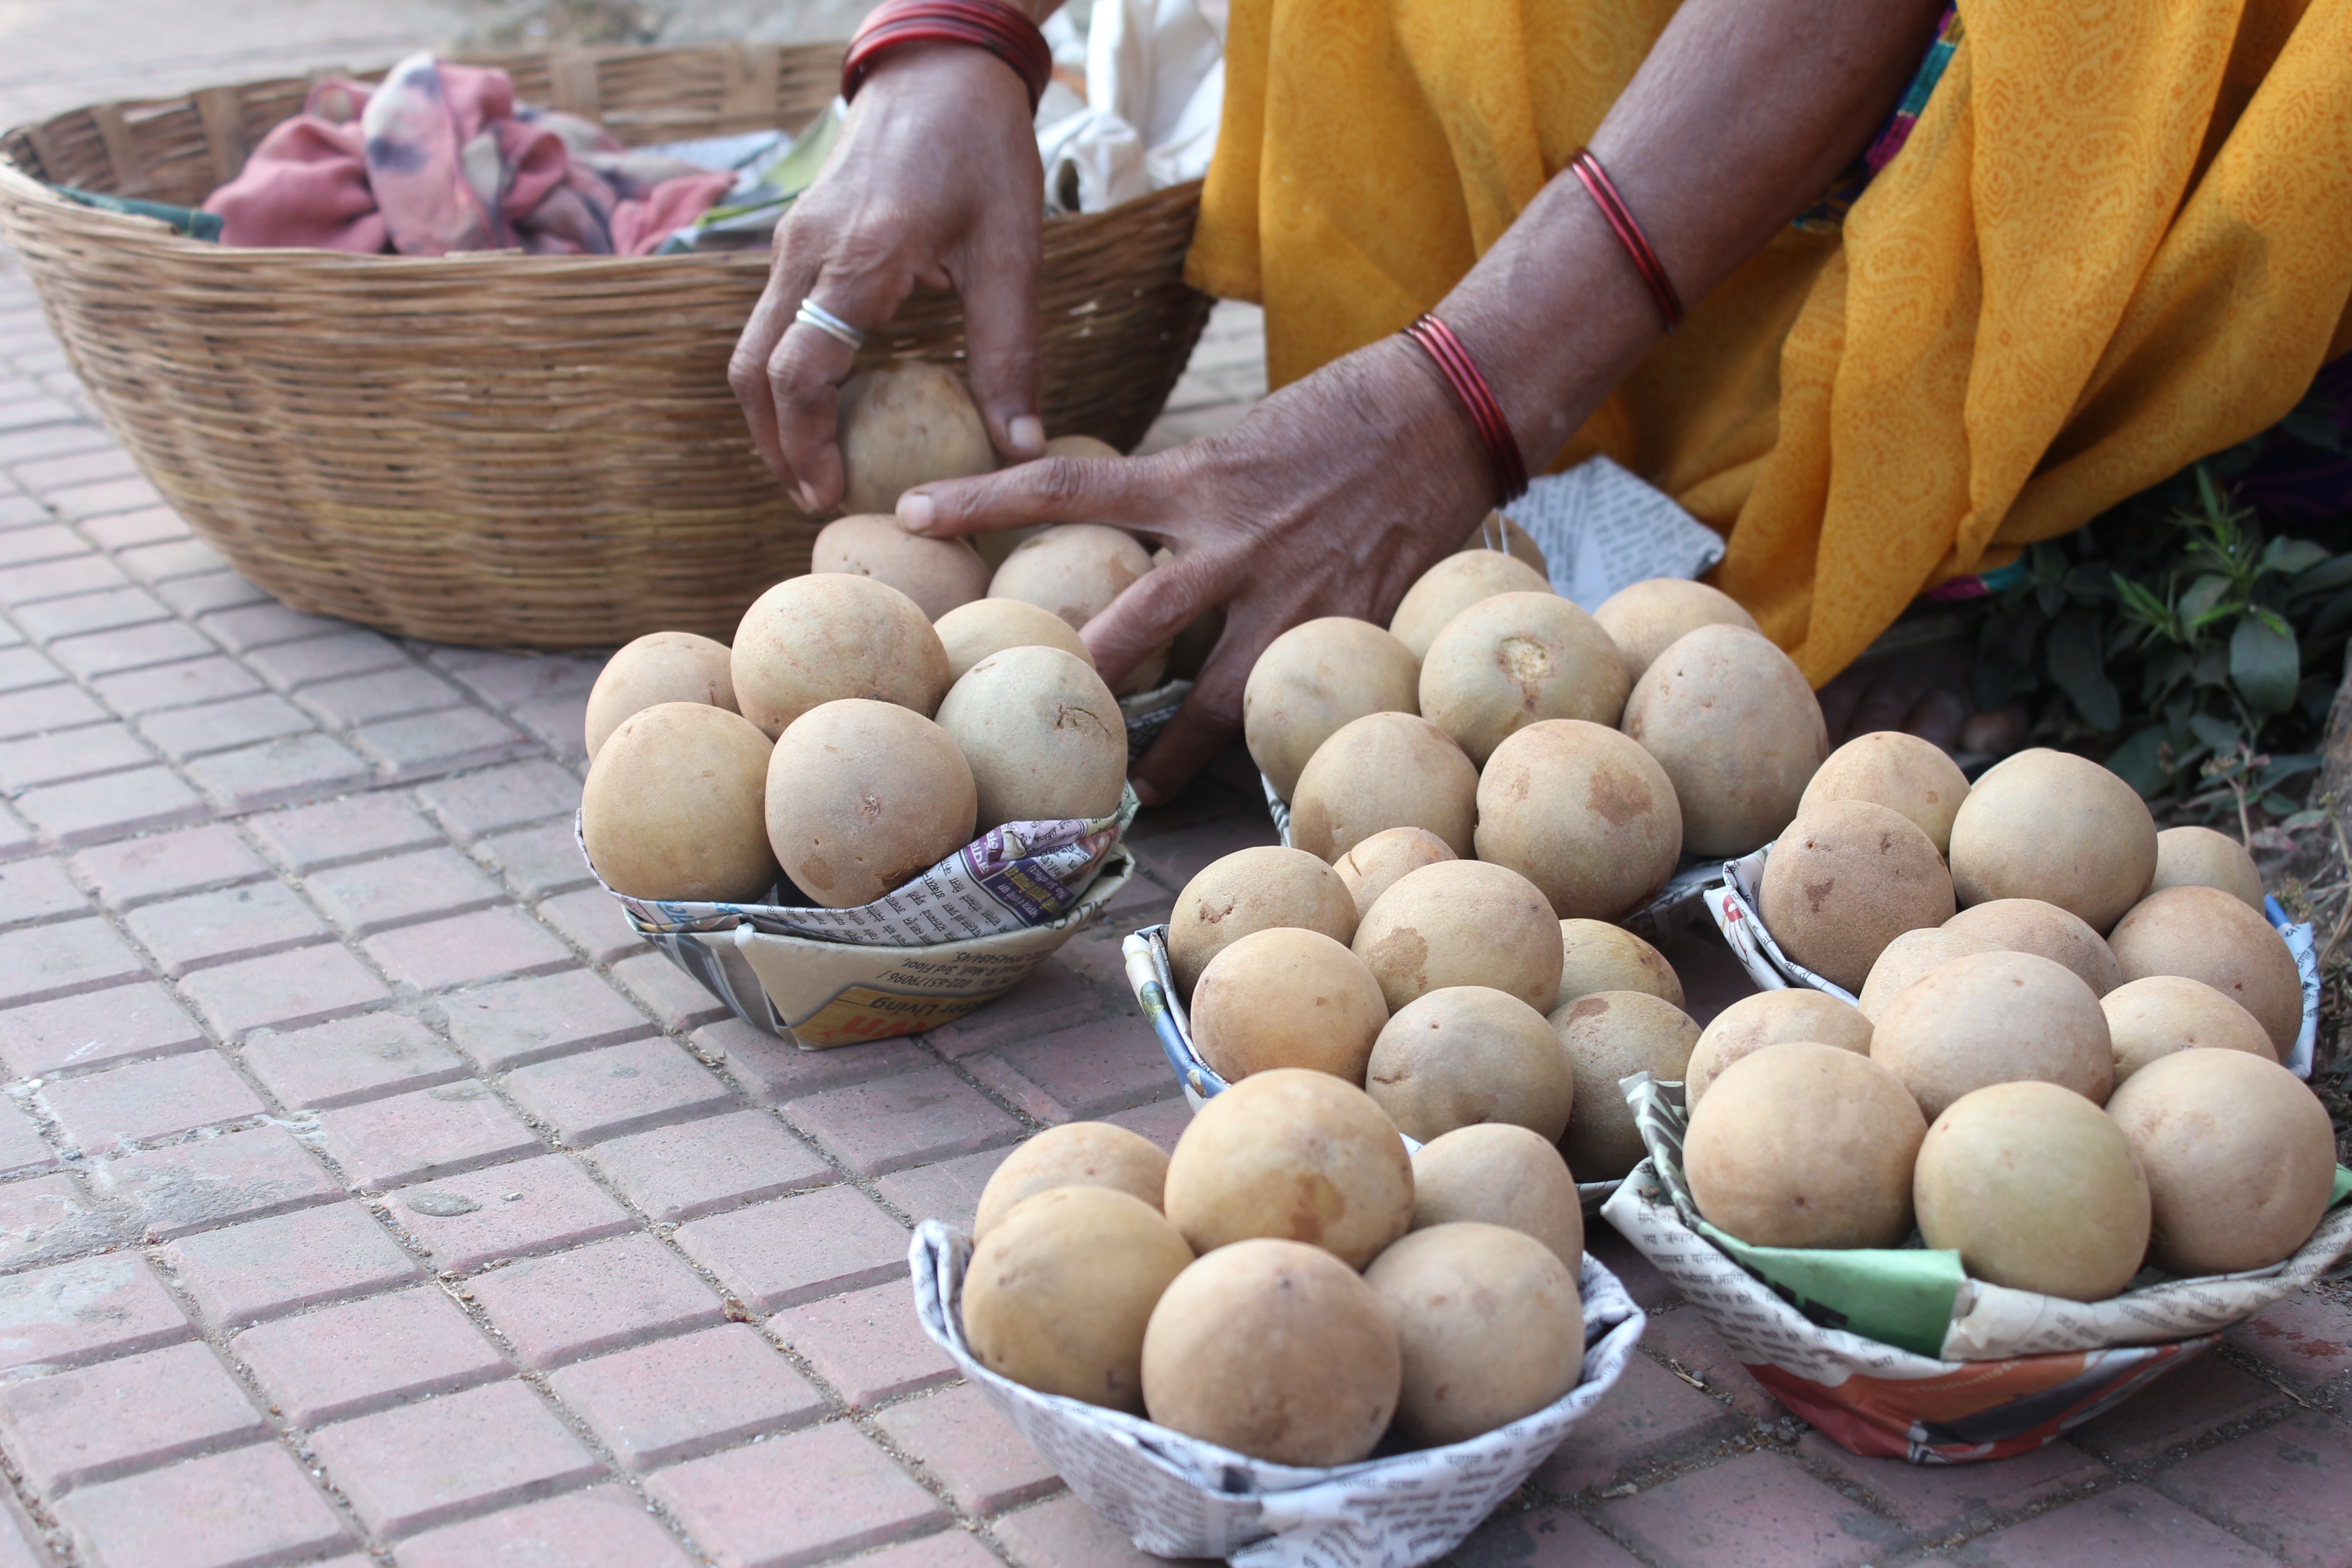
food, produce, plant, land plant, vegetable, flowering plant, fruit